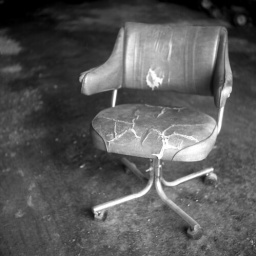
Found this old chair in my in-laws' machine shed